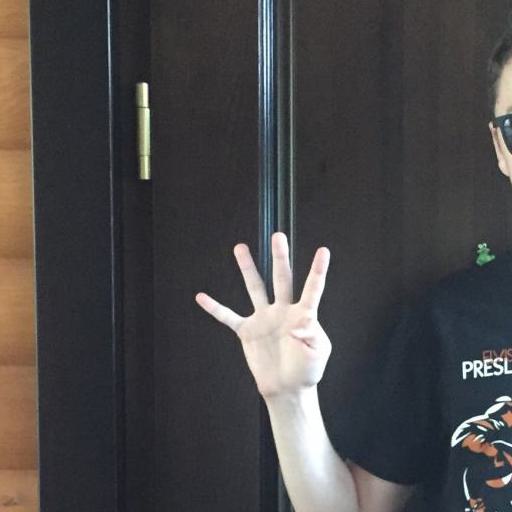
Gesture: four